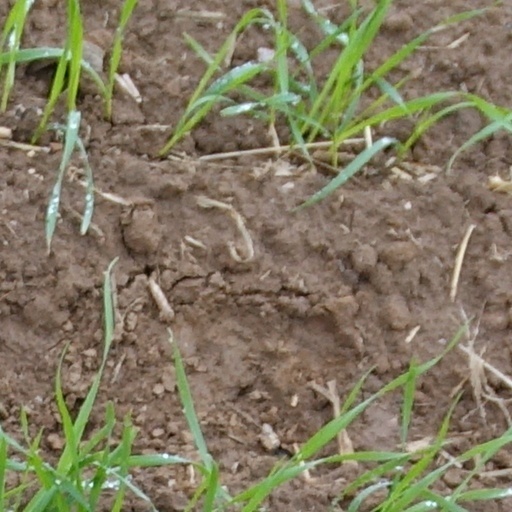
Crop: wheat